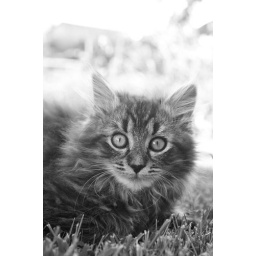
neighbors kitten that was playing in my front yard. such a cute fluffy cat